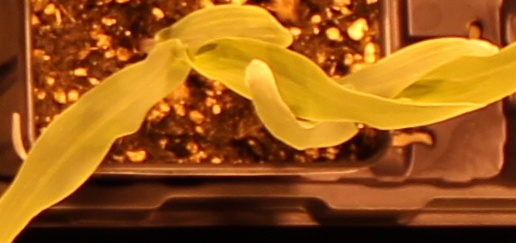
Label: Corn